Kepler-47

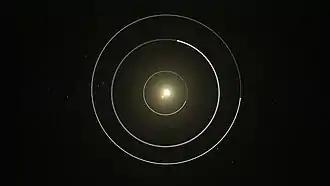
Orbital diagram of the Kepler-47 system. The outermost planet is Kepler-47c while the innermost planet is Kepler-47b. The largest planet, Kepler-47d, orbits between Kepler-47 b and c.

Prior to the discovery of the Kepler-47 planetary system by Jerome Orosz, his colleagues, as well as astronomers from Tel-Aviv University in 2012, most scientists thought that binary stars with multiple planets could not exist. It was believed that gravitational perturbations caused by the orbiting parent stars would cause any circumbinary planets to collide with each other or be ejected out of orbit, either into one of the parent stars or away from the system. However, this discovery demonstrates that multiple planets can form around binary stars, even in their habitable zones; and while the planets in the Kepler-47 system are unlikely to harbor life, other planets orbiting around binary star systems may be habitable and could support life. Because most stars are binary, the discovery that multi-planet systems can form in such a system has impacted previous theories of planetary formation, and could provide more opportunities for finding potentially habitable exoplanets.